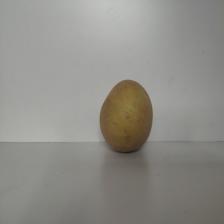
Size: Large